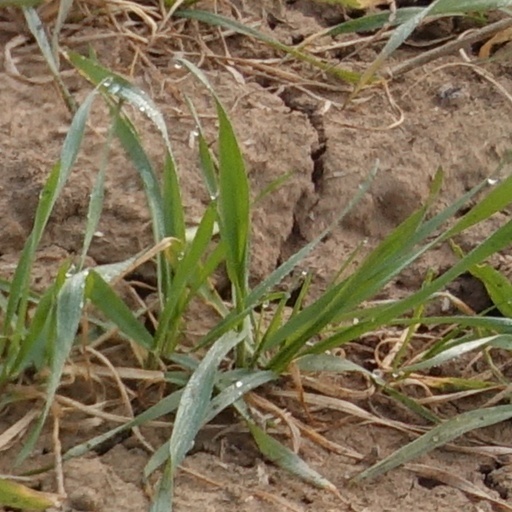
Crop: wheat